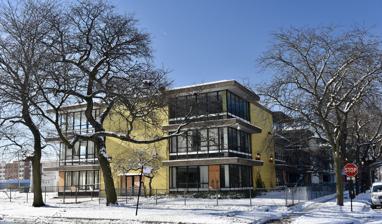
Building: Anthony Overton Elementary School
Country: United States of America
Year built: 1963
United States historic place Anthony Overton Elementary School U.S. National Register of Historic Places Show map of Chicago metropolitan area Show map of Illinois Show map of the United States Location 221 E. 49th St., Chicago, Illinois Coordinates 41°48′20″N 87°37′14″W / 41.80556°N 87.62056°W / 41.80556; -87.62056 Built 1963 ( 1963 ) Architect Perkins & Will Architectural style Mid-Century Modern NRHP reference No. 16000578 Added to NRHP September 6, 2016 The Anthony Overton Elementary School is a historic school building at 221 E. 49th Street in the Grand Boulevard community  of Chicago , Illinois .  The building is in the process of being turned into a community arts center by the Emerald South Economic Development Collaborative. History Built in 1963, the school was one of three prototype schools designed to relieve overcrowding in poor, majority black neighborhoods; it mainly served students from the nearby Robert Taylor Homes housing project. The school was named for Anthony Overton , a black business leader and founder of the Chicago Bee . The school served students until 2013, when it was closed as part of wave of public school closings in Chicago. Architecture Architects Perkins & Will designed the school in the mid-century modern style, which was chosen as a departure from institutional school buildings. The school was divided into three three-story sections to avoid the dominating impression of a single building; each section included large corner windows shaded by canopies and used colorful yellow brick to stand out from surrounding buildings.  The building was added to the National Register of Historic Places on September 6, 2016. References